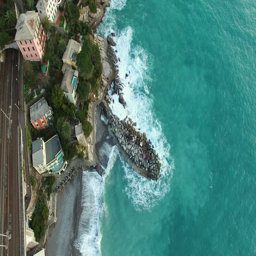
aerial shot of the coast